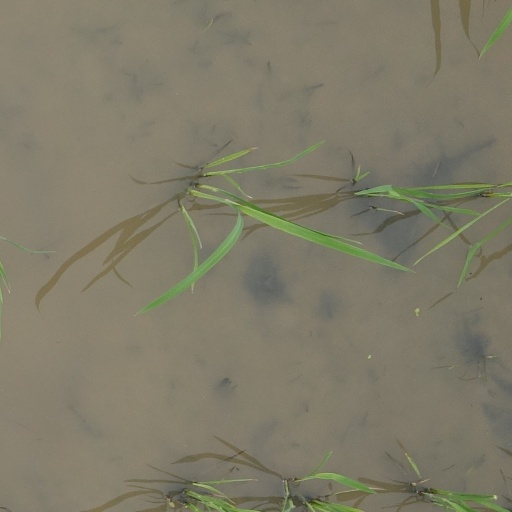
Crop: rice